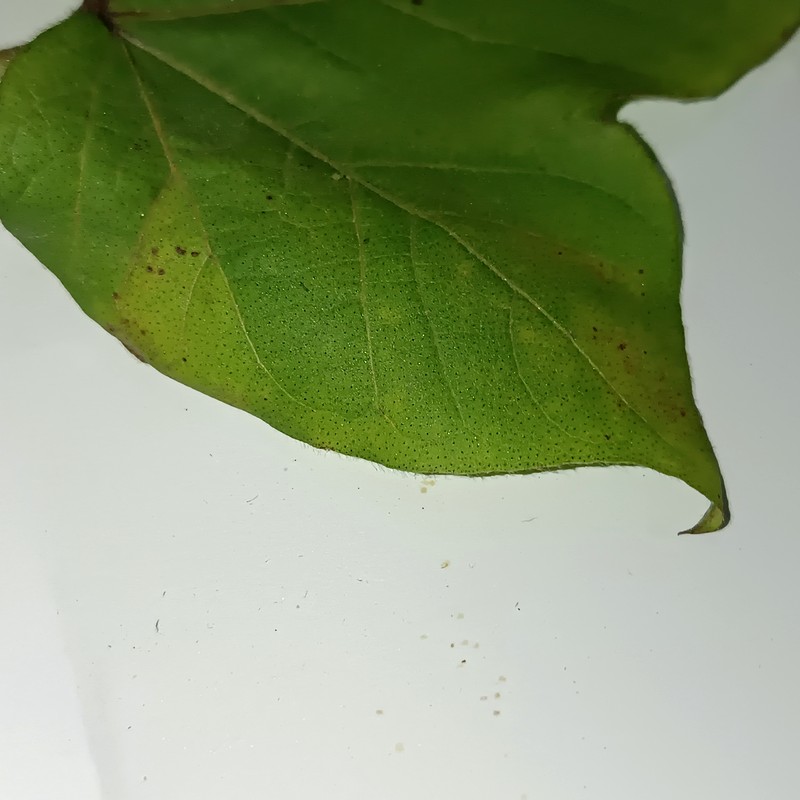
Label: Leaf Hopper Jassids